Detective Knight (film series)

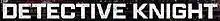
Official film series logo

The Detective Knight film series consists of American action films, directed by Edward John Drake from original stories he co-wrote with Corey Large. The series details the police investigations of veteran Detective James Knight, played by Bruce Willis; and are notable for being one of his final roles, before retiring from acting due to his health struggles with aphasia and frontotemporal dementia diagnoses. The plot of each film centers around a different holiday, and follow the lead character's attempts to resolve the associated criminal activities.